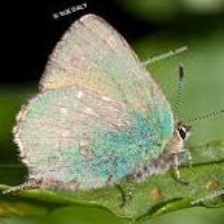
Species: GREEN HAIRSTREAK
Butterfly family (ImageNet category): lycaenid_butterfly